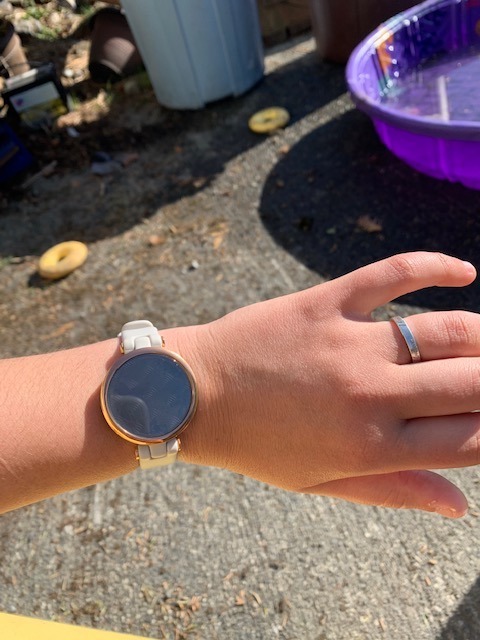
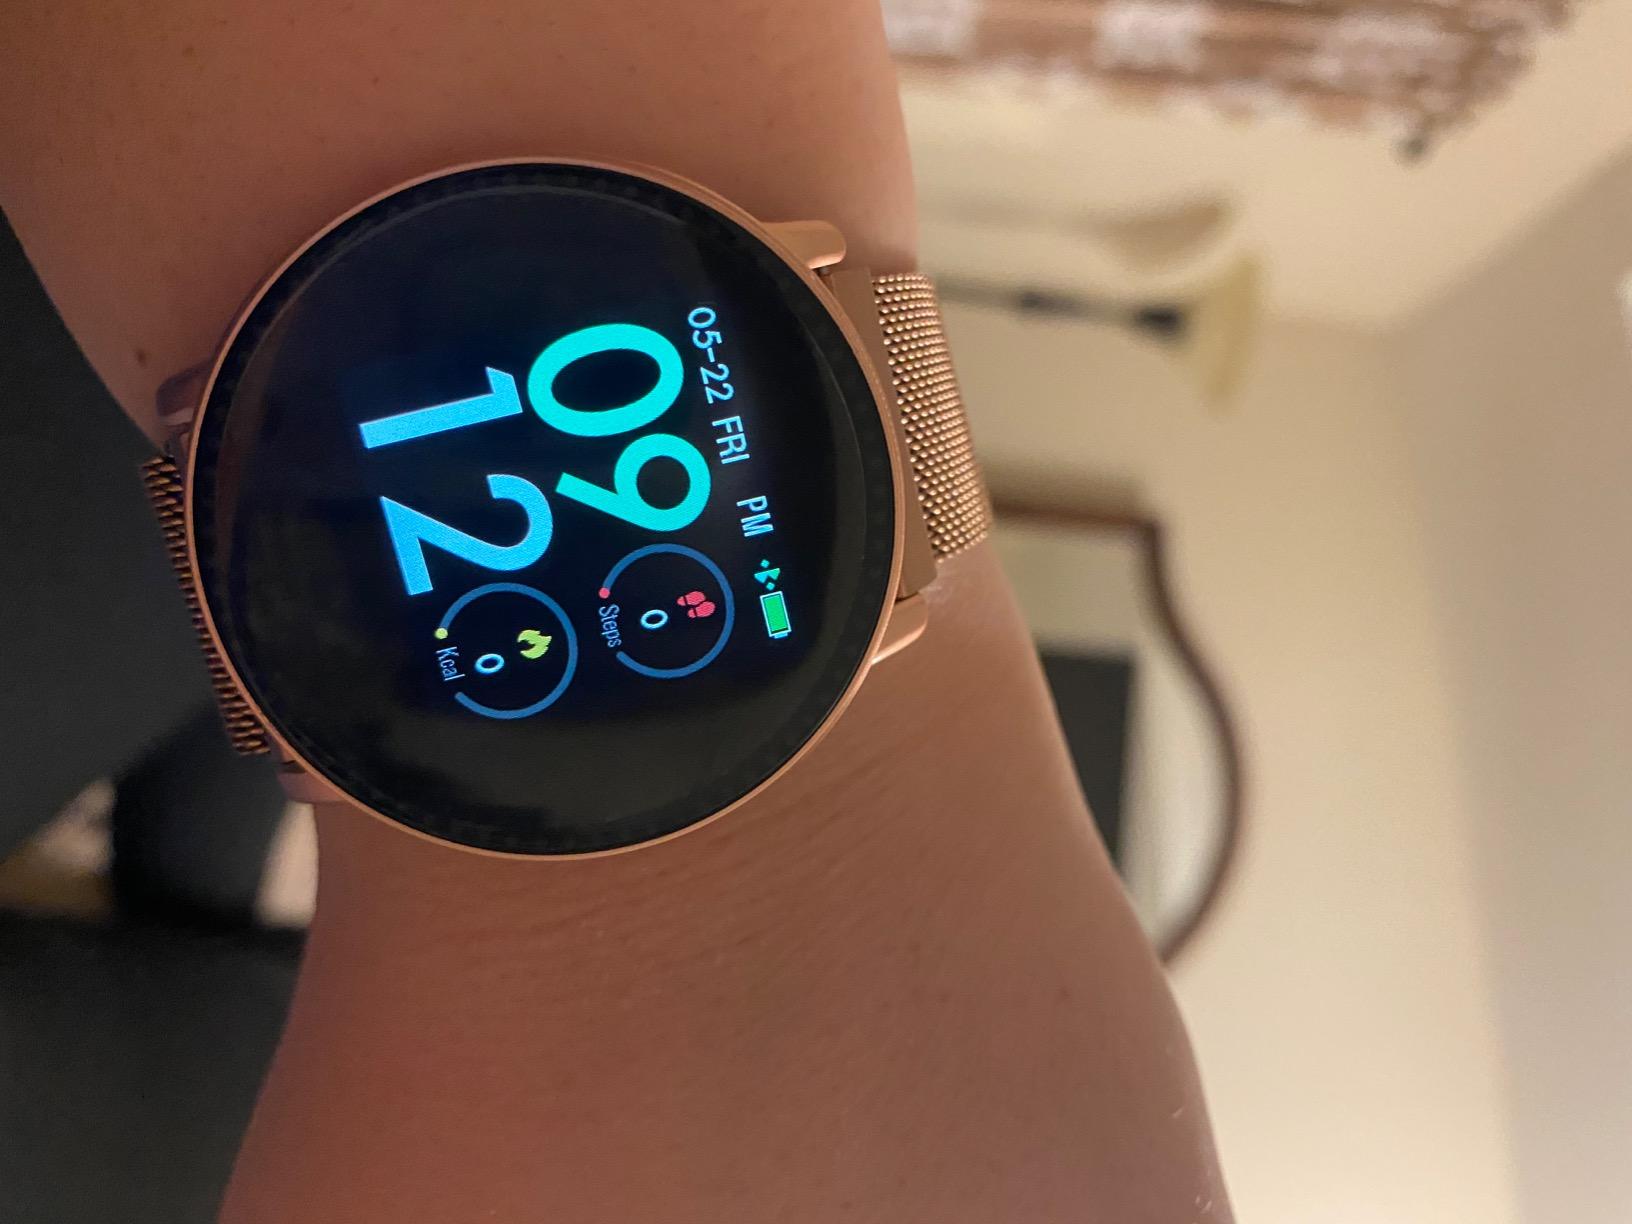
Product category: smartwatch
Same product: no